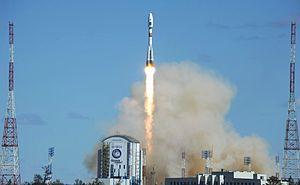
Le cosmodrome Vostotchny est une base de lancement russe, qui se trouve dans l'oblast de l'Amour au sud-est de la Sibérie près de la petite ville de Tsiolkovski. La construction de cette nouvelle base de lancement a été décidée pour réduire la dépendance de la Russie vis-à-vis du cosmodrome de Baïkonour qui présente l'inconvénient de se situer au Kazakhstan depuis l'éclatement de l'Union soviétique. Le projet est poussé par le président russe Vladimir Poutine car il contribue au décollage économique d'une région peu peuplée et proche d'une Chine dynamique et de plus en plus influente. Les déboires du programme spatial russe et les problèmes économiques du pays aboutissent à une révision à la baisse des objectifs du projet et à un étalement de son calendrier. La construction du premier complexe de lancement destiné aux fusées Soyouz, démarrée en 2010, s'est achevée en 2015 et pour l'instant cinq lancements ont été effectués d'avril 2016 à juillet 2019, dont un échec. La construction d'un second pas de tir destiné aux fusées Angara doit s'achever en 2021.
L'étage Volga, est un étage supérieur de fusée développé pour équiper les lanceurs Soyouz 2. Volga est un dérivé de l'ancien étage Ikar, utilisé en 1999, devant servir à offrir une plus grande souplesses aux utilisateurs de Soyouz, en se plaçant comme un étage supérieur d'une capacité plus faible que l'étage Fregat, l'autre étage supérieur de Soyouz en activité aujourd'hui.